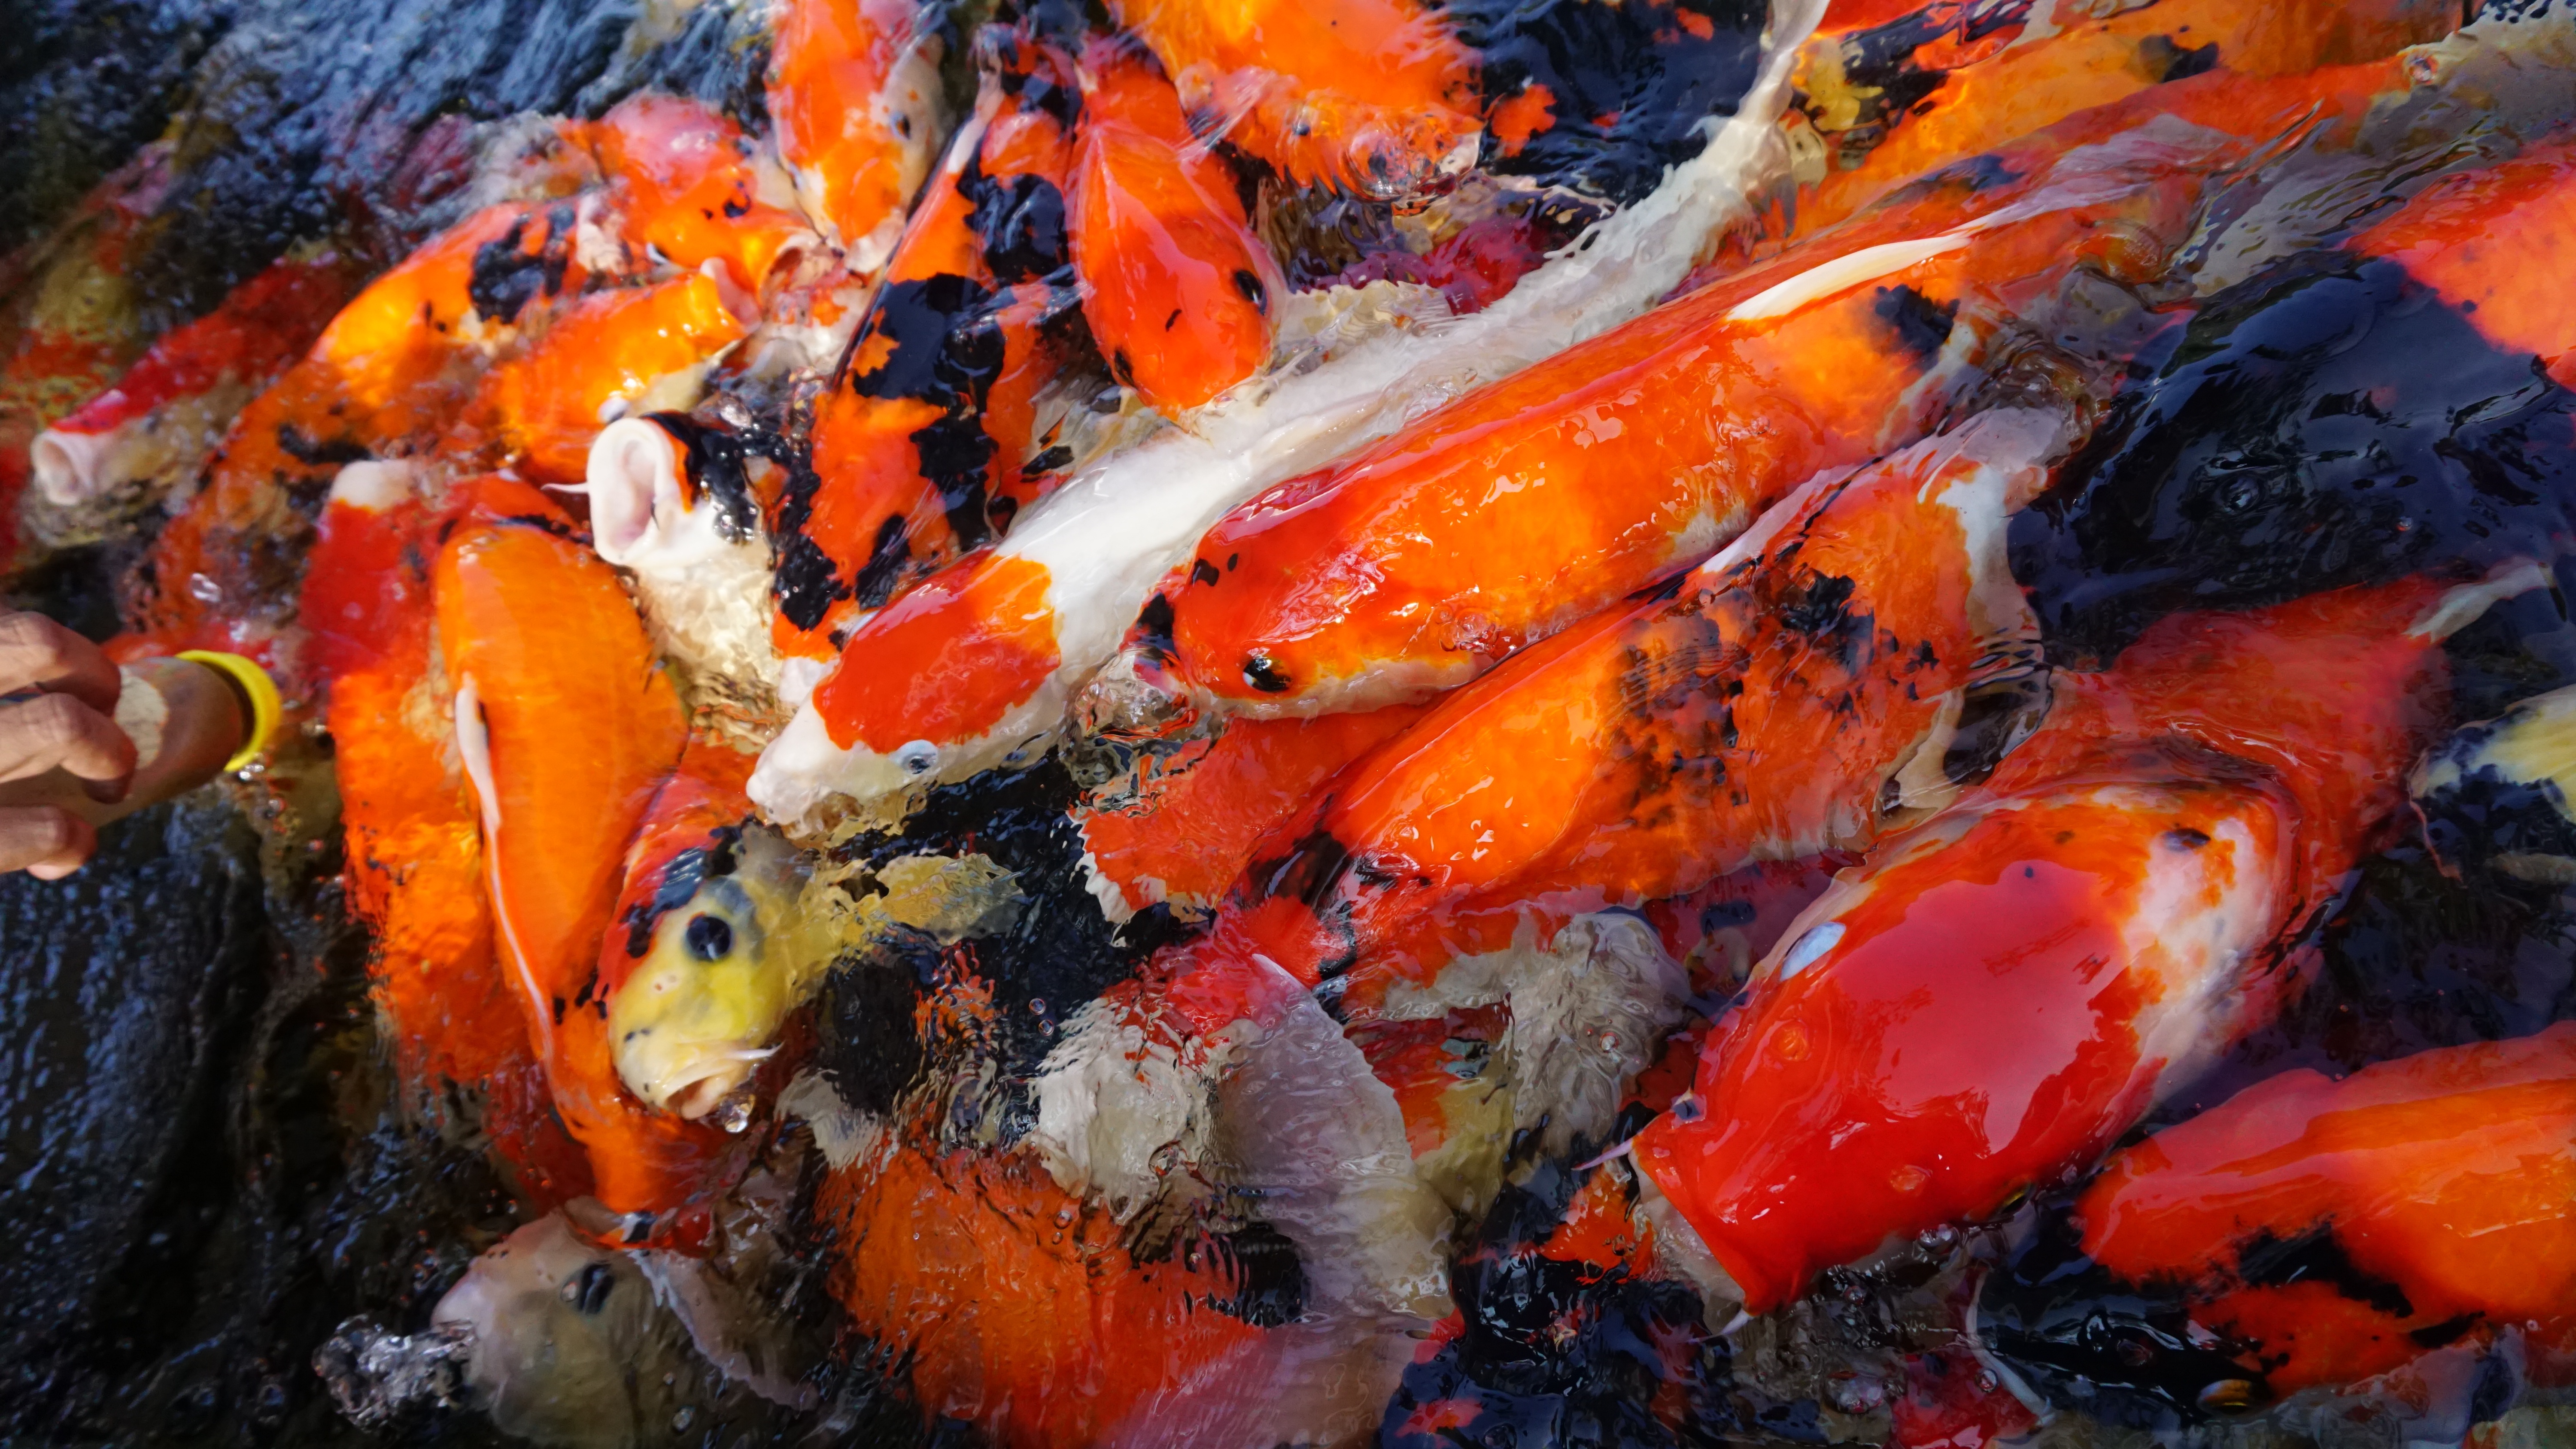
sea, water, nature, ocean, animal, wildlife, underwater, red, tropical, color, blue, aquatic, colorful, fish, coral, swimming, plants, life, reef, dive, aquarium, bright, marine, exotic, goldfish, koi, saltwater, hobby, tropical fish, geological phenomenon, marine biology, garp fish